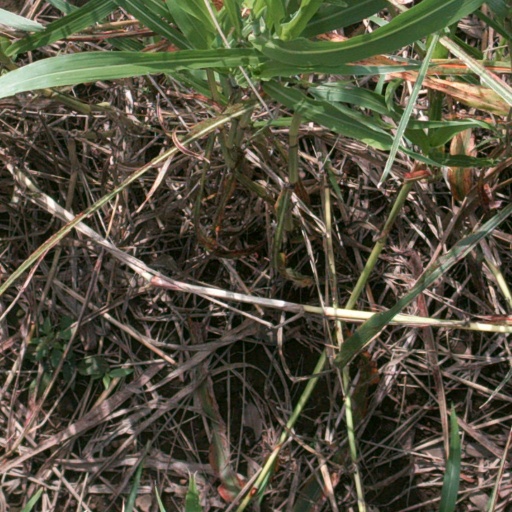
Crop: sorghum